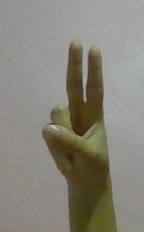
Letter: taa